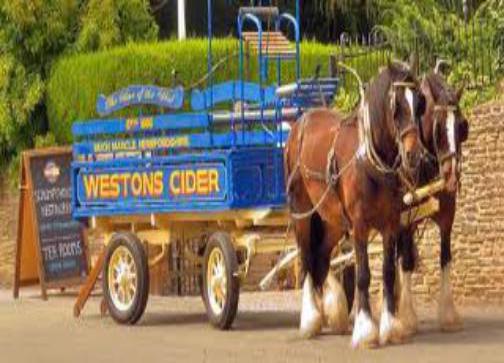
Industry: Food